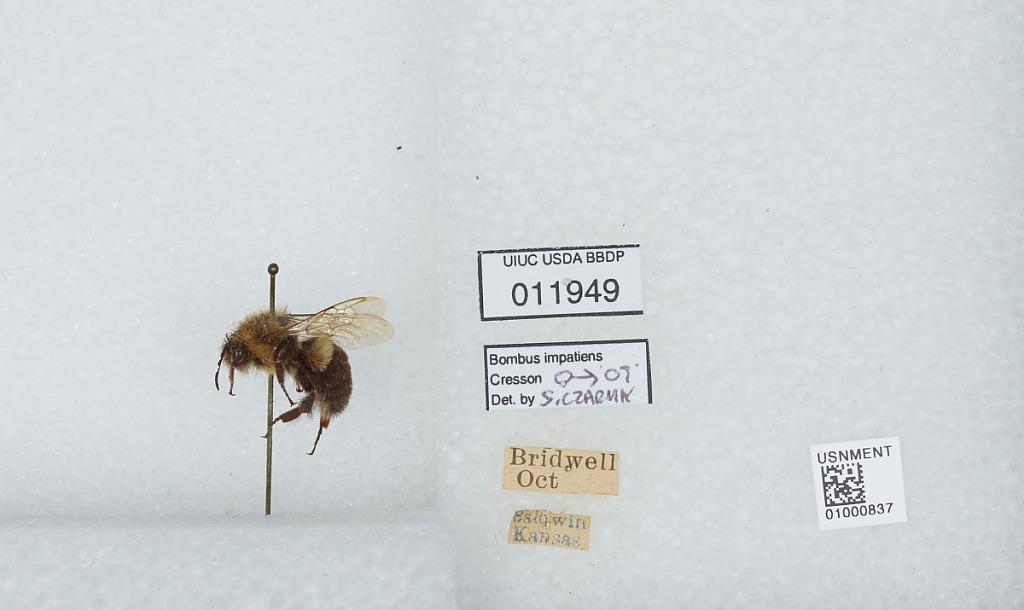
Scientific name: Bombus (Pyrobombus) impatiens Cresson
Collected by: Bridwell
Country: United States
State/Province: Kansas
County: Douglas
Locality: Baldwin
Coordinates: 38.7775, -95.1875
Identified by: Czarnik, S.